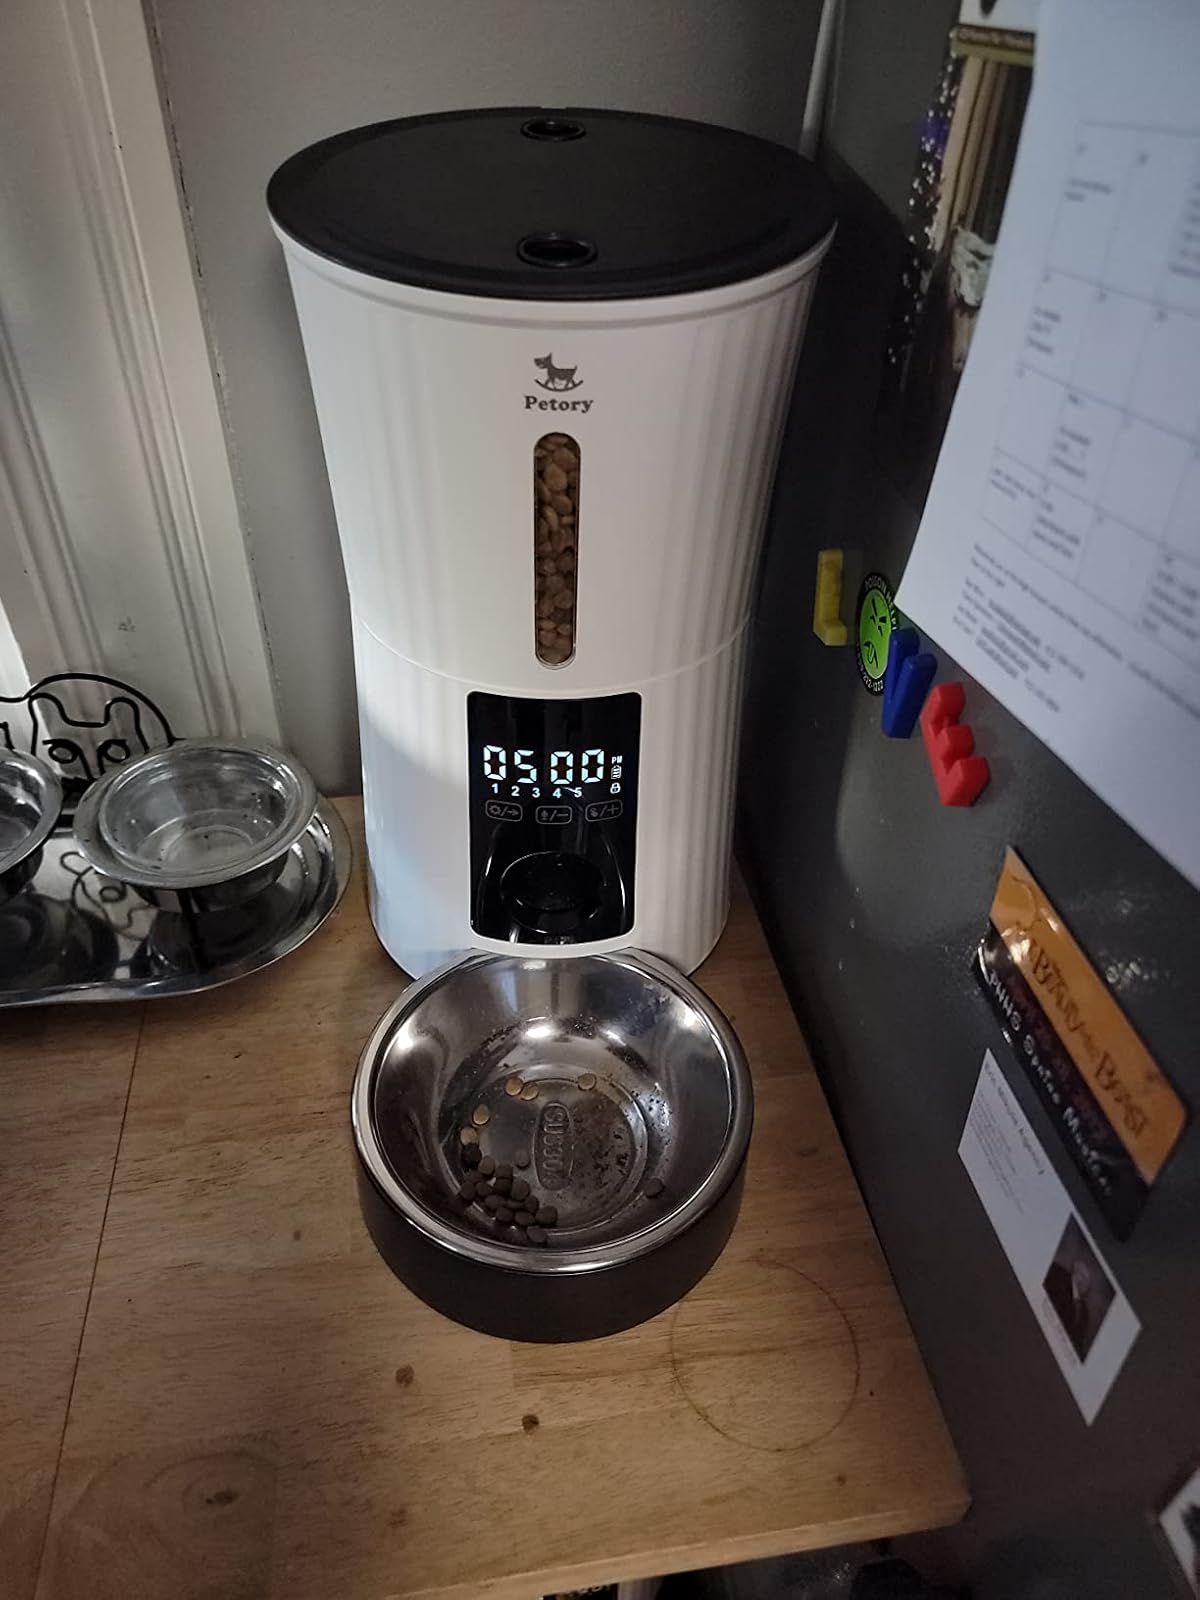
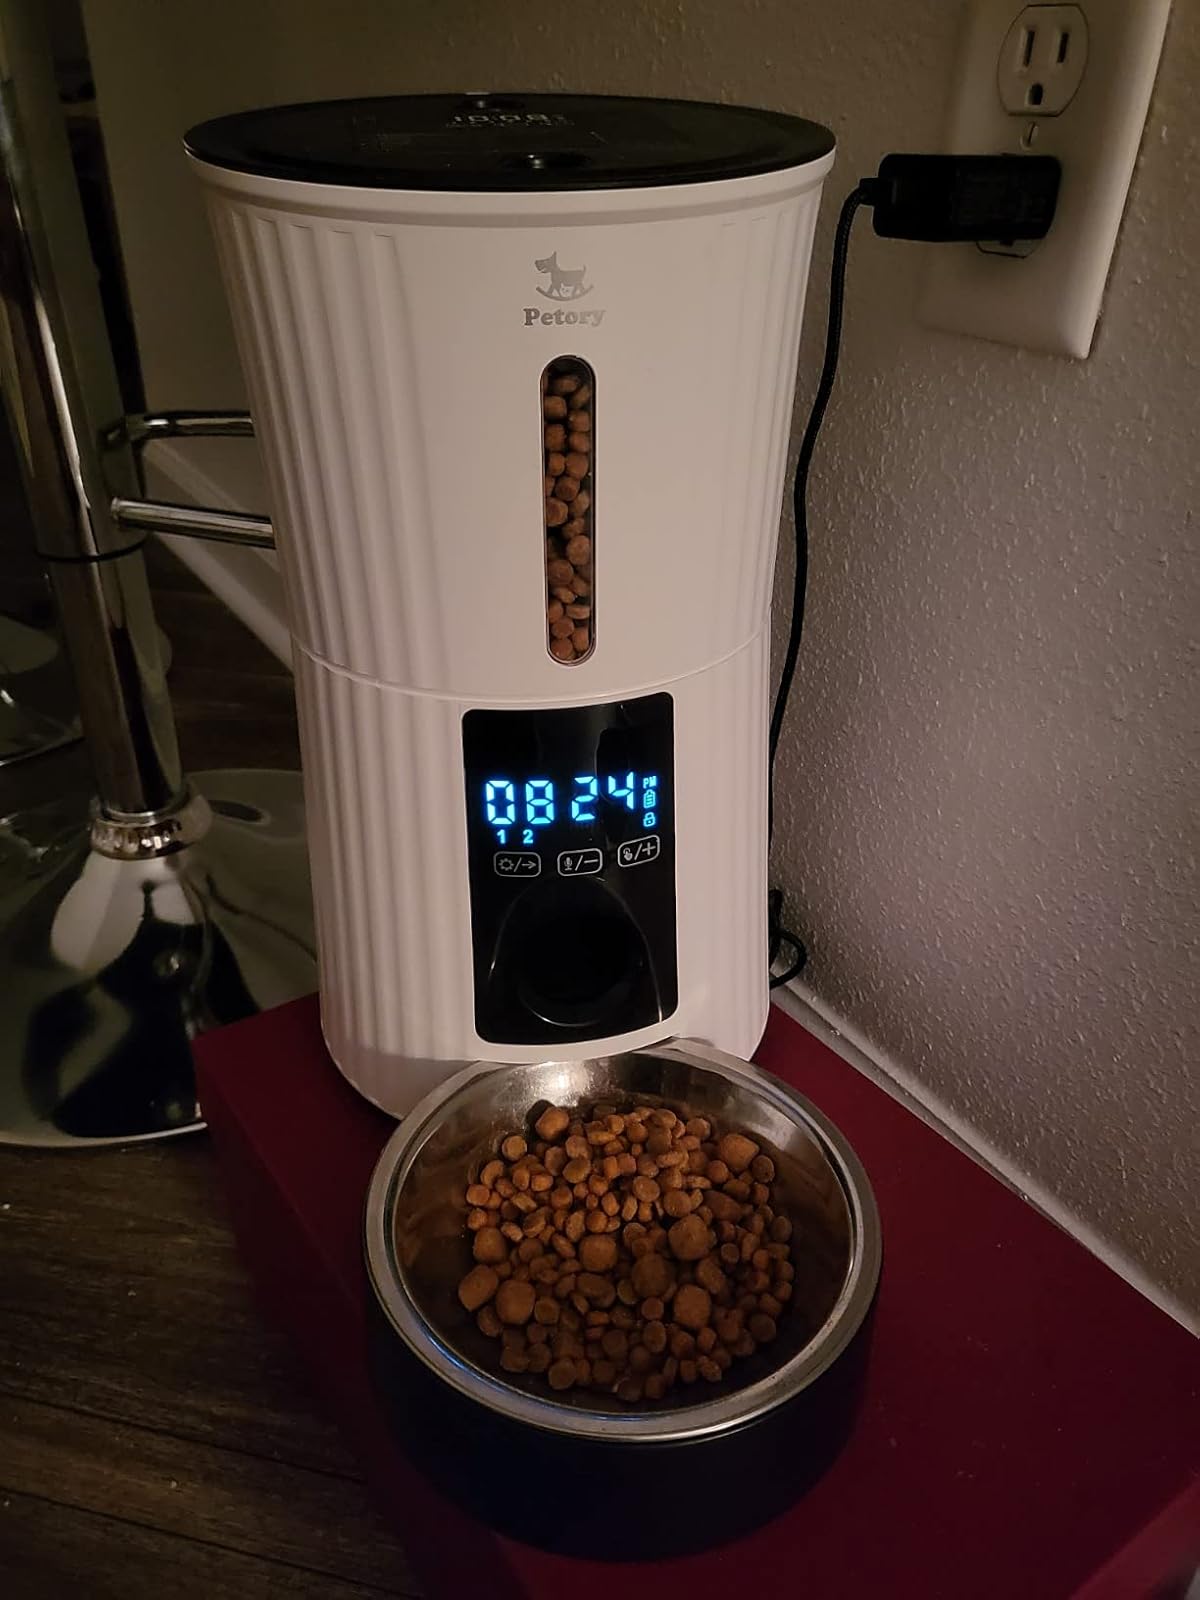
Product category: items_feeder
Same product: yes